Game port

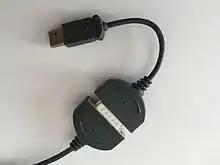
This Microsoft joystick's output was the traditional game port, but was supplied with a game-port-to-USB adapter for connection to newer systems.

At the time IBM was developing its game port, there was no industry standard for controller ports, although the Atari joystick port was close. It was introduced in 1977 with the Atari Video Computer System, and was later used on the VIC-20 (1980), Commodore 64 (1982), and Amstrad's PC1512 (1986).